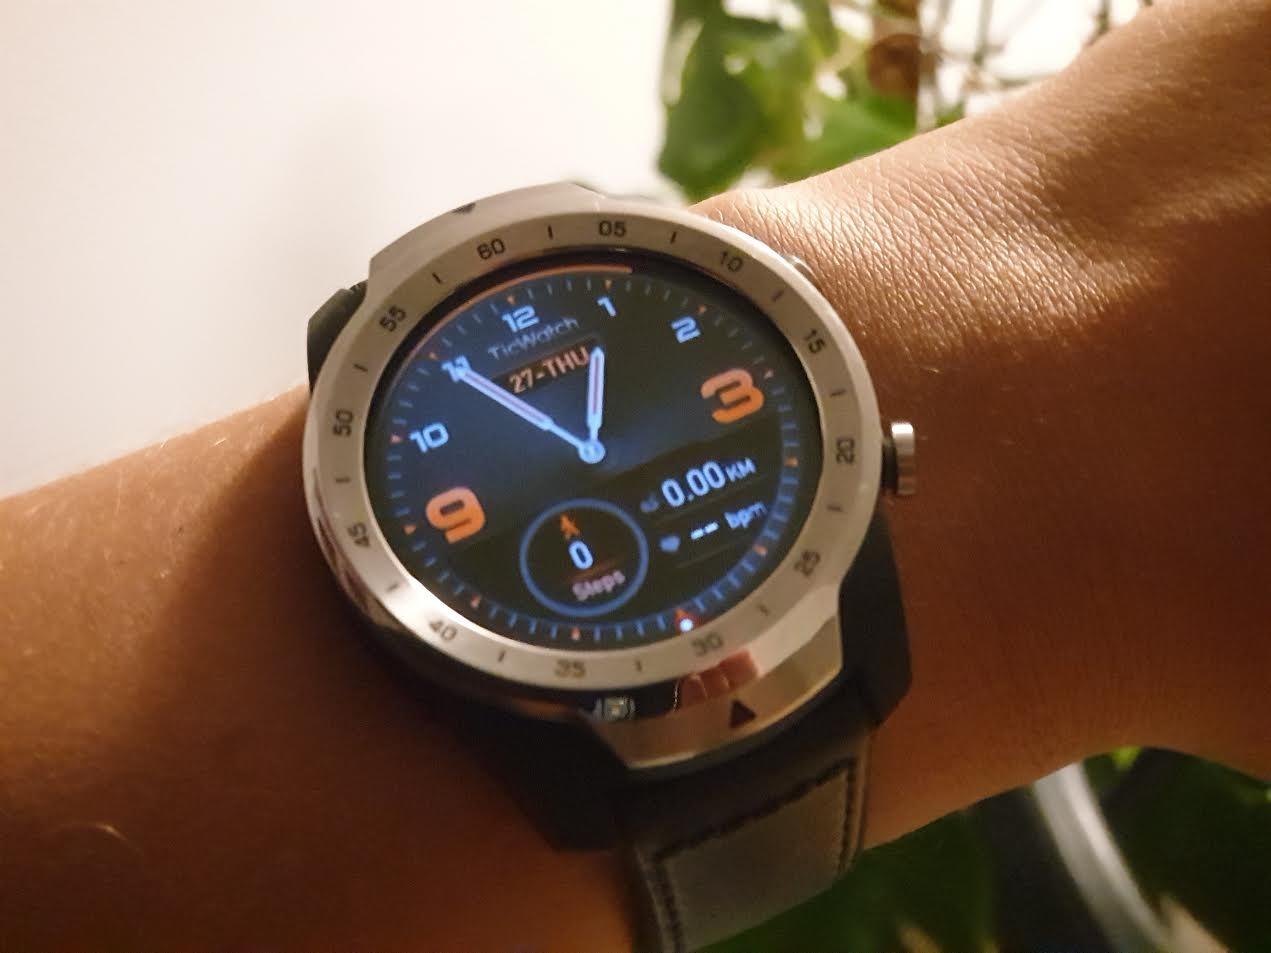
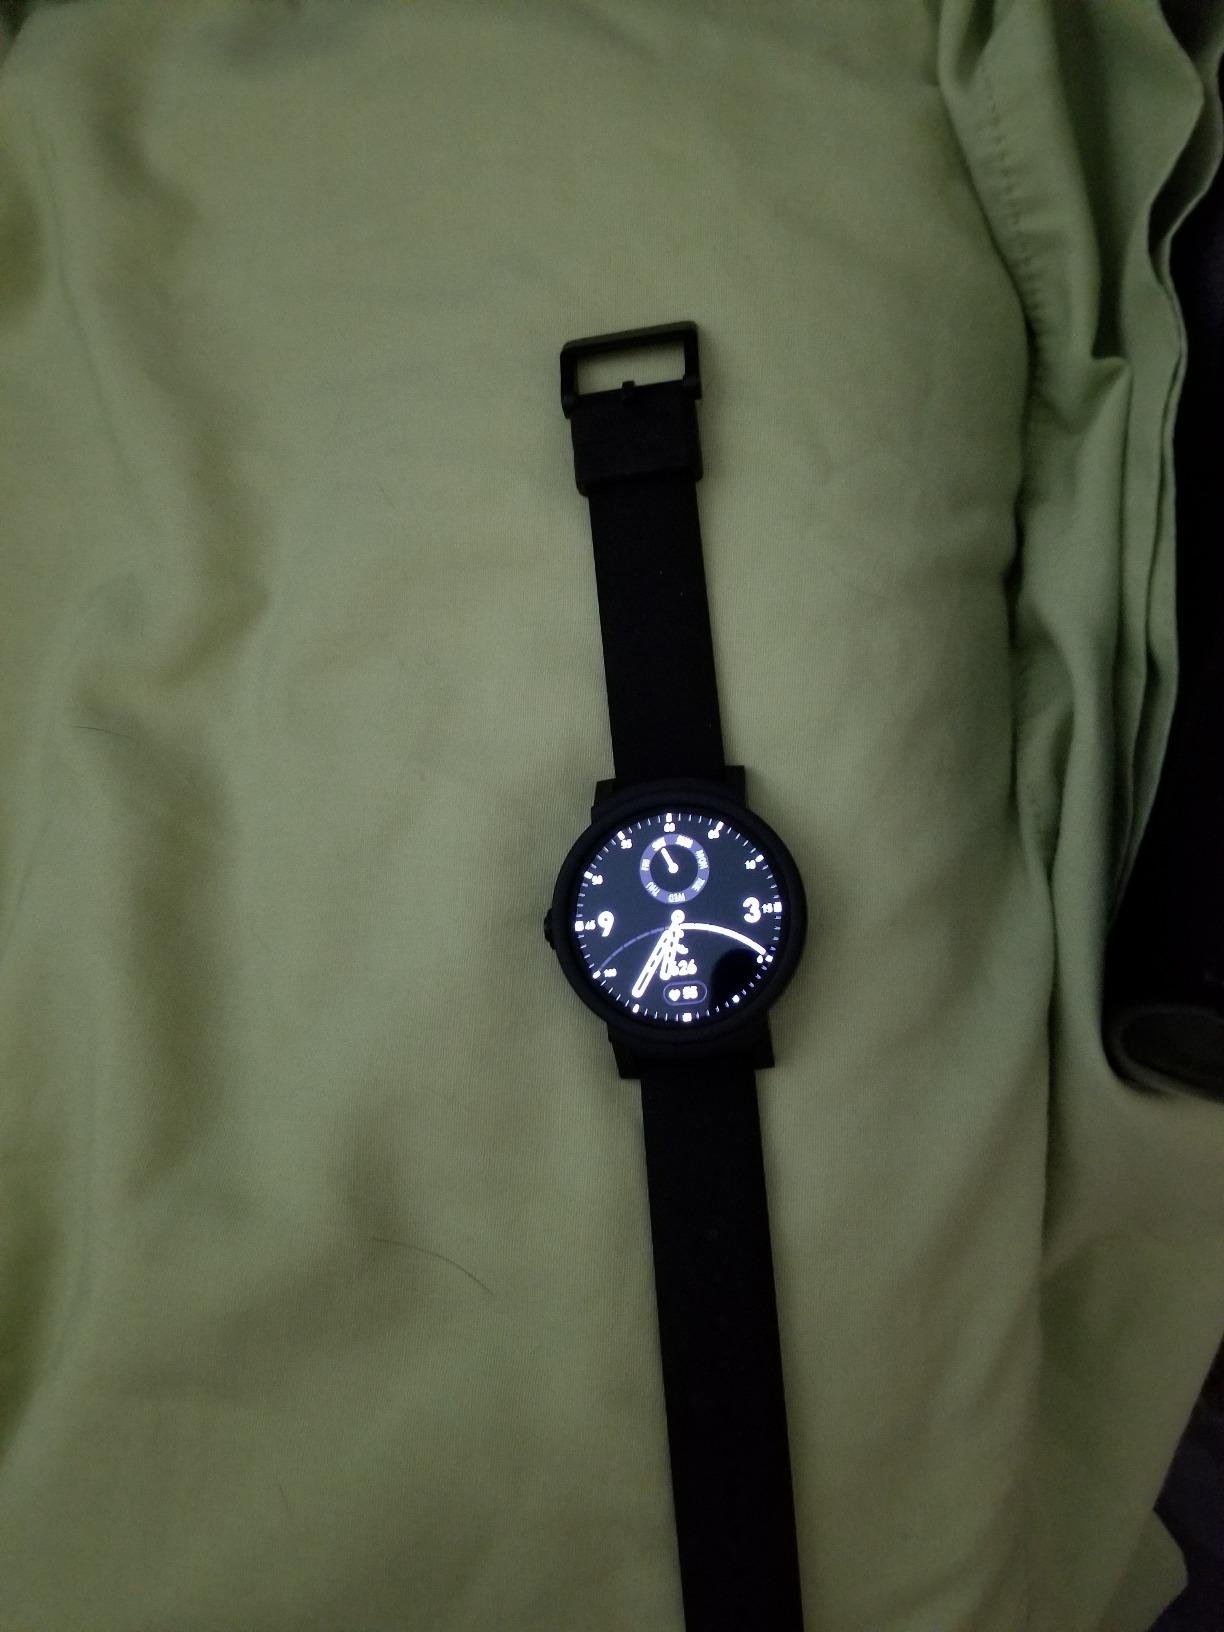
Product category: smartwatch
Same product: no